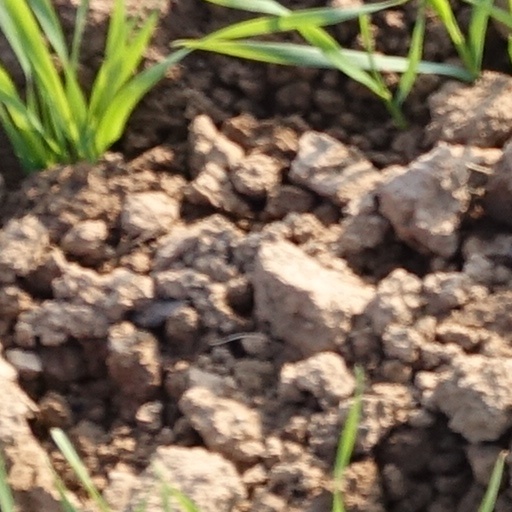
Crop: wheat